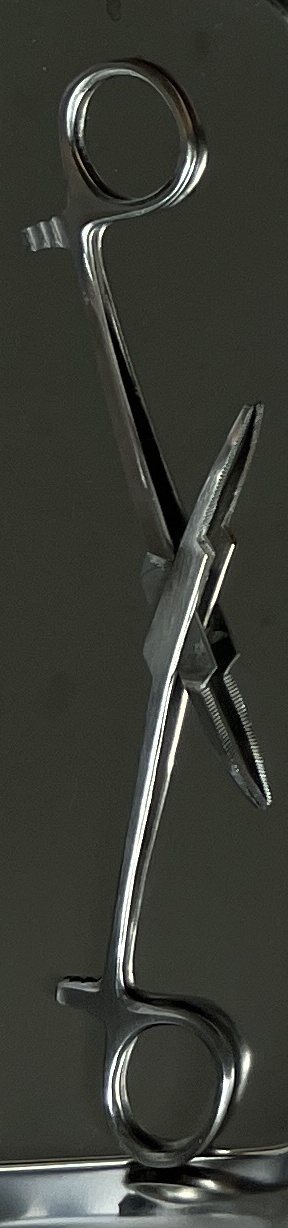
Hinged instrument state: open